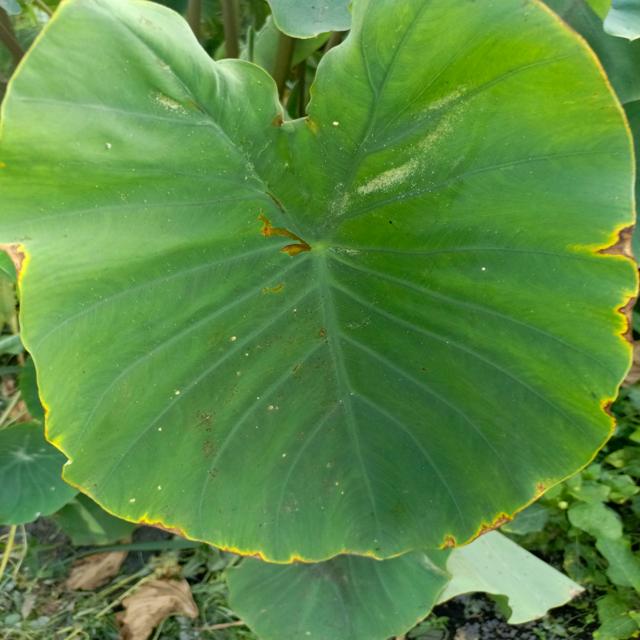
Label: Early_Blight